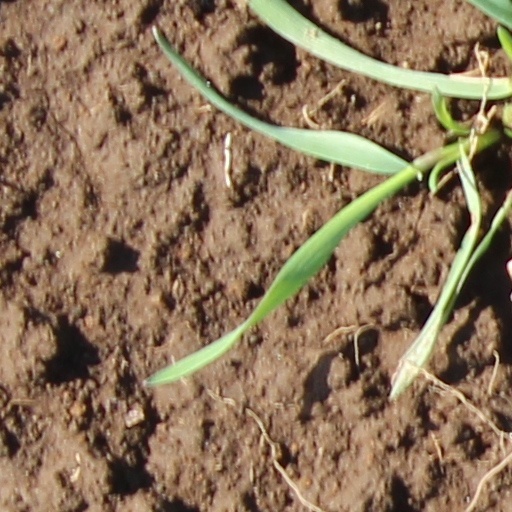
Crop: wheat